Grbalj

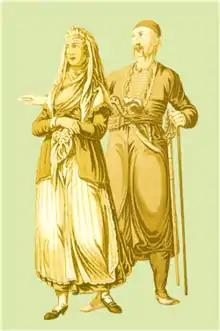
Traditional clothing from the Grbalj region, an 1804 illustration.

The Serbian Orthodox Podlastva Monastery lies in Grbalj. People from Grbalj are known by the demonym "Grbljani" and are often perceived as a clan.